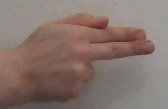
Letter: ghain